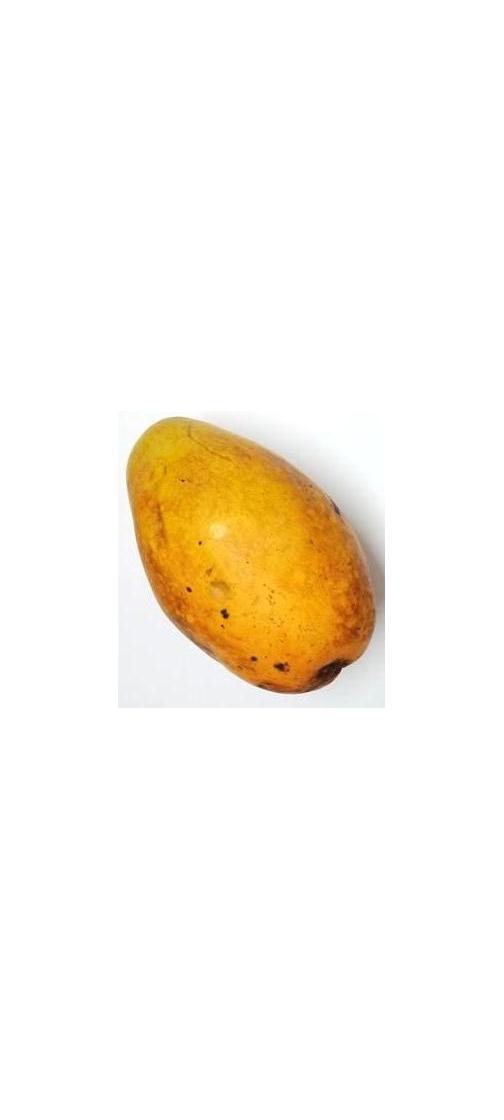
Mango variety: Bari-11